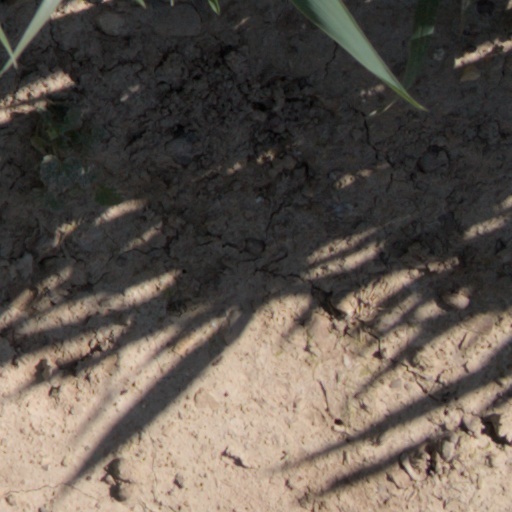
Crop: wheat